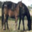
Label: horse